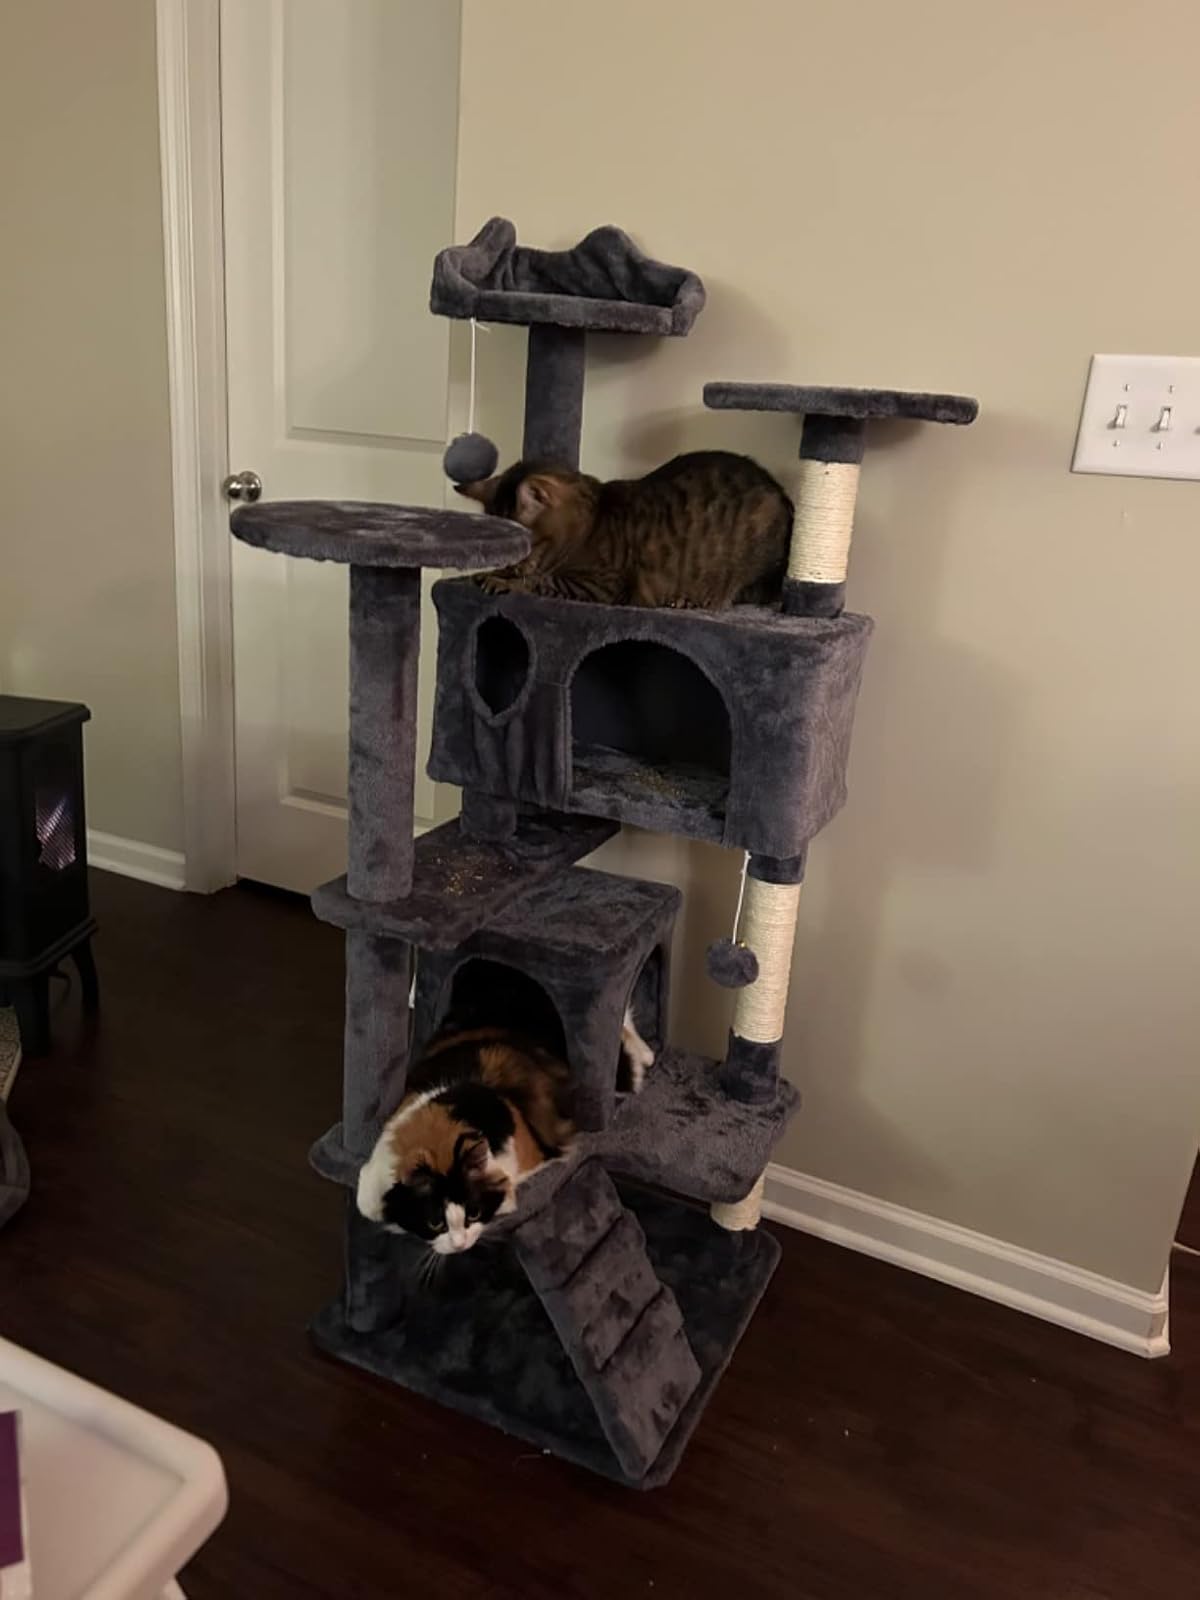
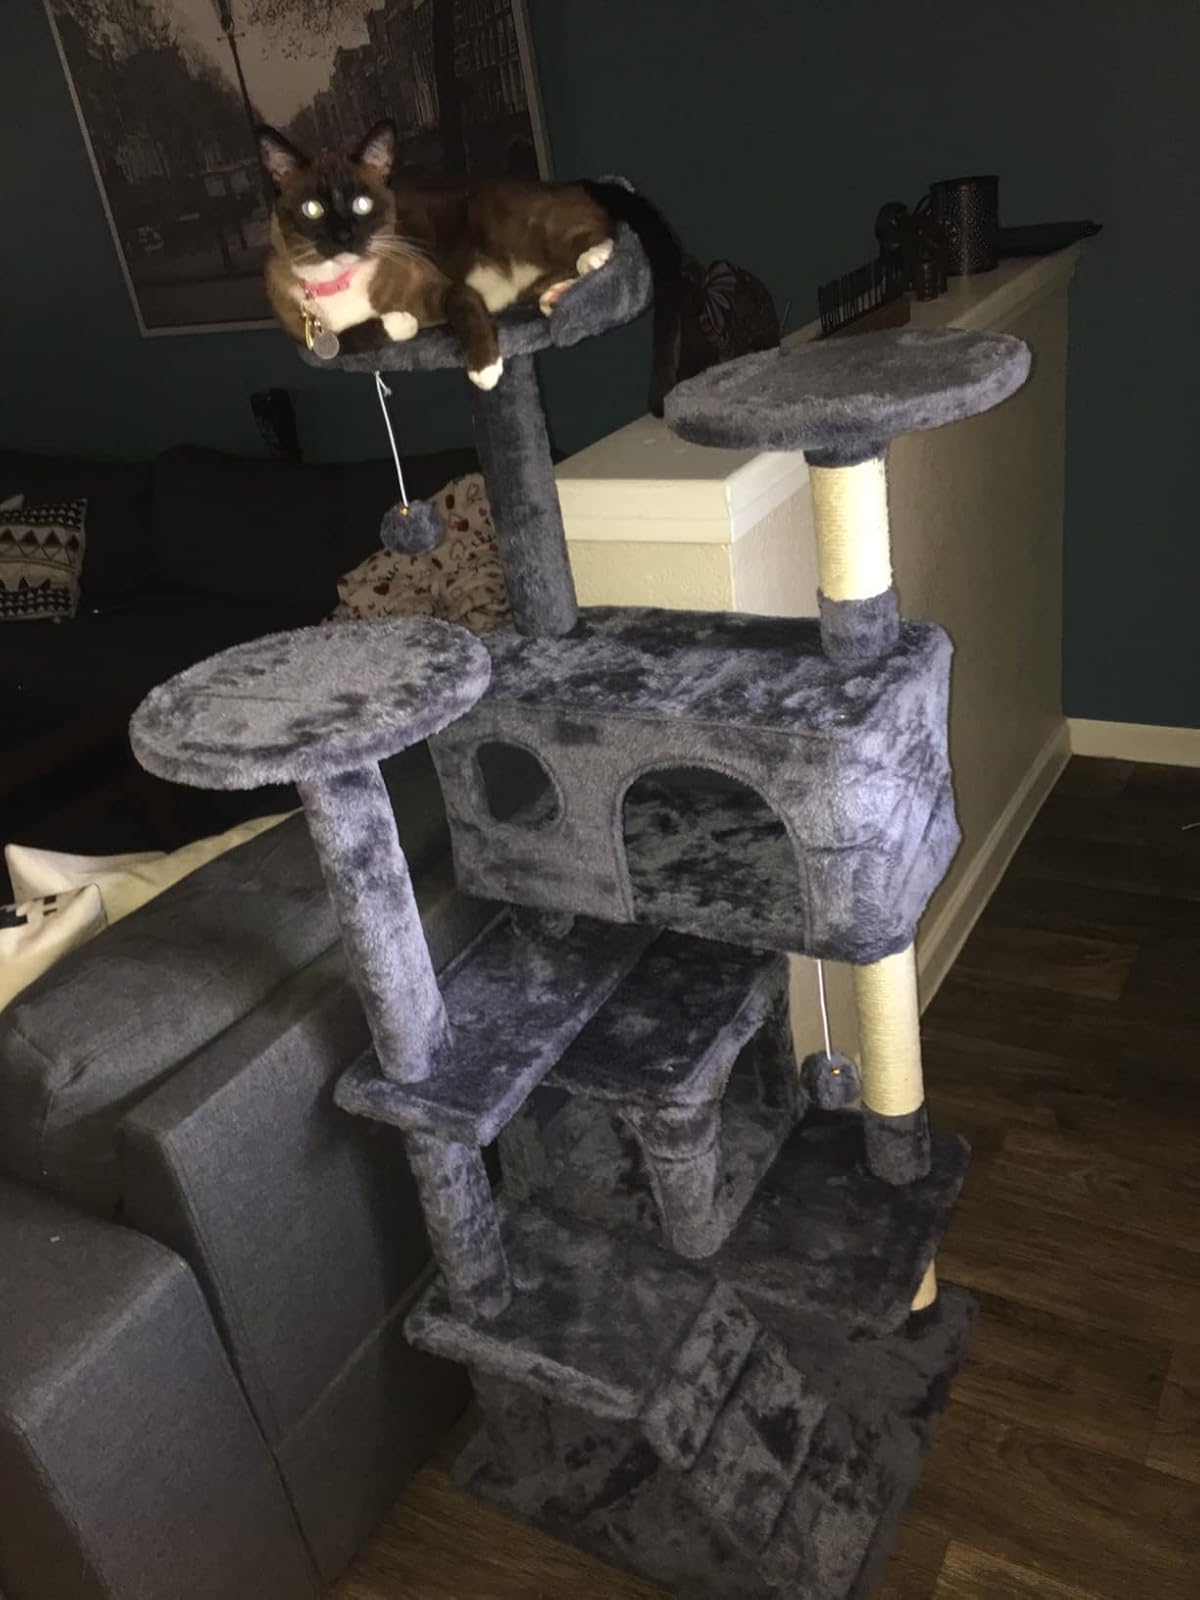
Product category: items_cat tree
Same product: yes